Murder of Deniz Poyraz

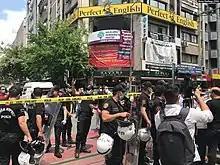
The HDP headquarters of Izmir

The following day after the attack, it was reported that the police has erased the footage of several surveillance cameras in the neighborhood of the HDP building. The body of Poyraz was taken to the Forensic Medicine Institution for the autopsy and from there to the Cemetery Directorate in Tepecik. The autopsy report states that Poyraz was struck by several bullets coming from a firearm. According to Mezapotamya, Gencer spoke to two people over the mobile phone, before surrendering. Deniz Poyraz father was prosecuted for terror propaganda for having compared his daughter to the Kurds killed by Turkish security forces and said that she was a “martyr” of all Kurds.